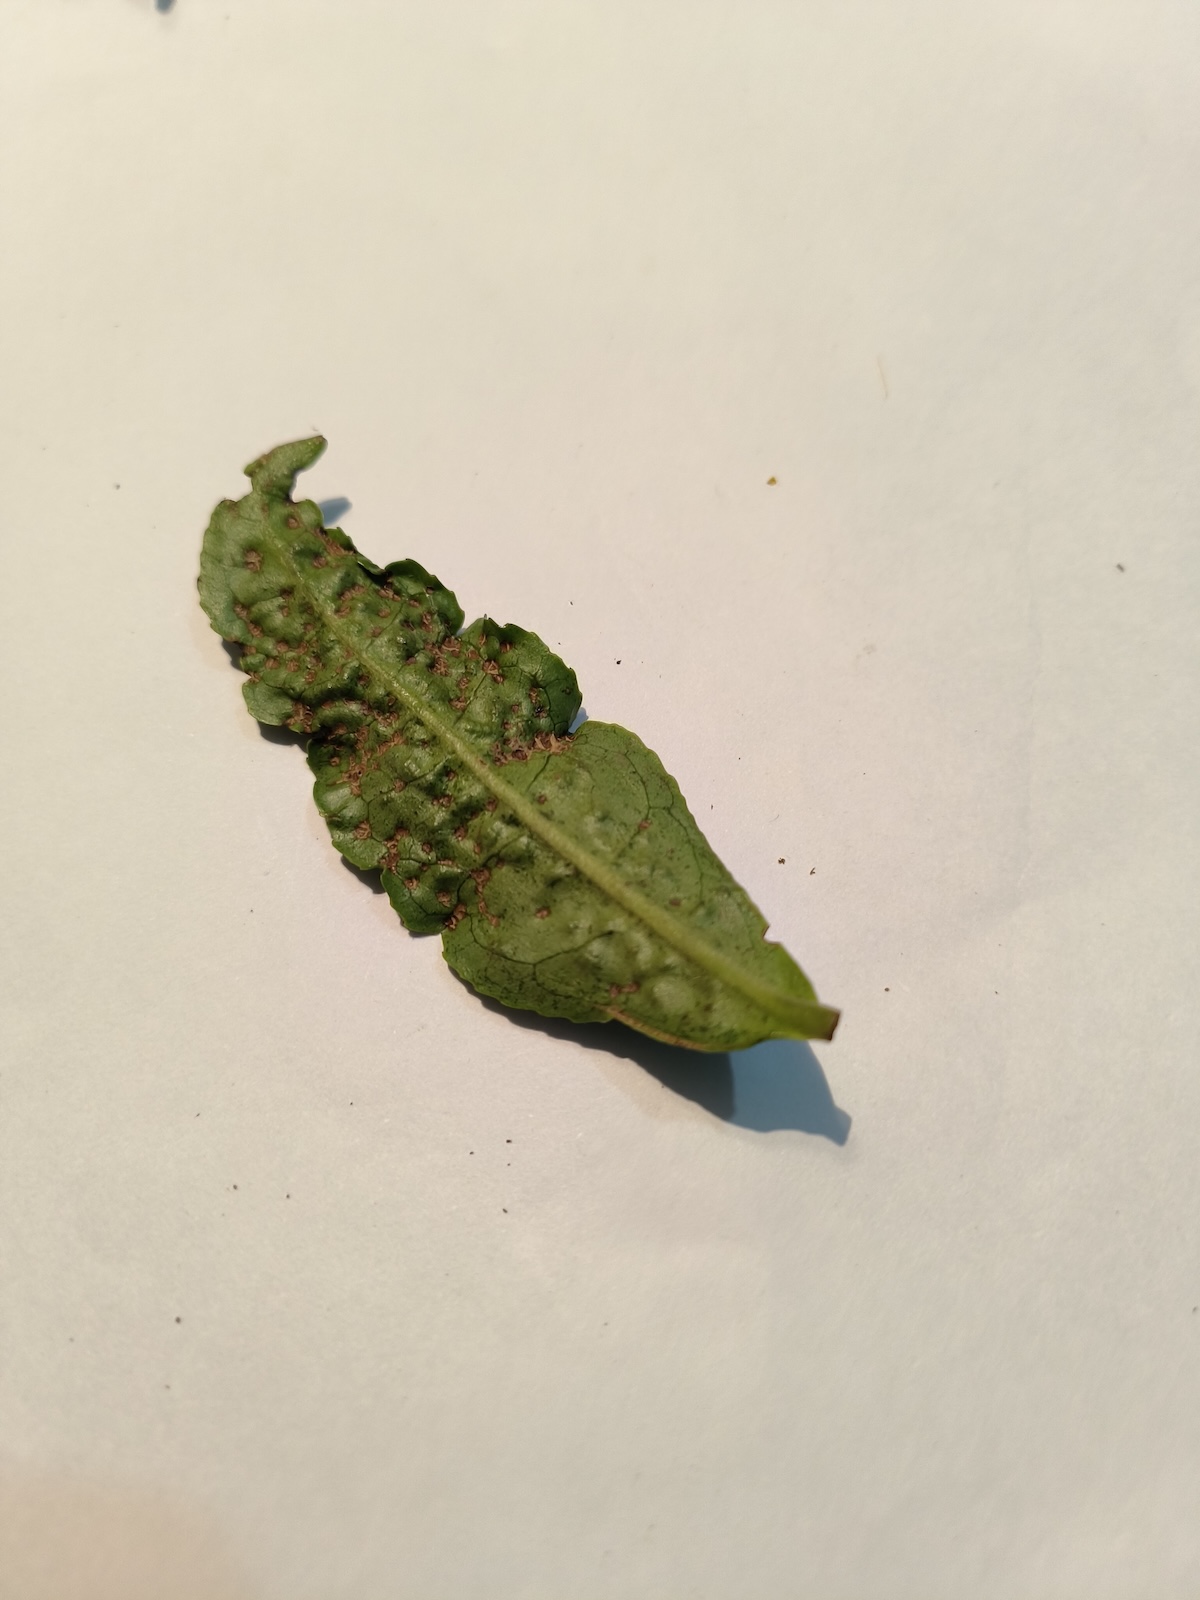
Label: Green mirid bug